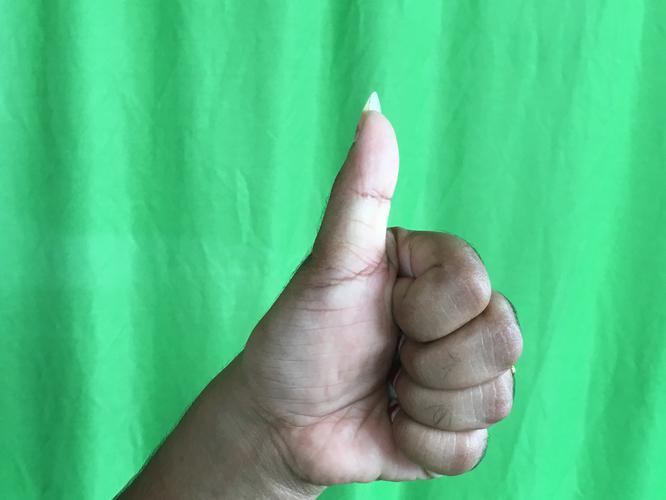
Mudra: Sikharam
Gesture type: single_hand